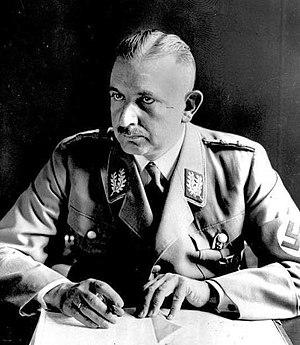
La science sous le Troisième Reich a trait à l'histoire des disciplines scientifiques en Allemagne entre 1933 à 1945. Le régime nazi ne porte pas aux sciences fondamentales un grand intérêt, sauf si les recherches sont en rapport avec l'idéologie nationale-socialiste ou peuvent avoir des applications militaires ou économiques concrètes. La collaboration des scientifiques avec le régime est donc ambiguë : si certains sont des nazis convaincus et d'autres démis de leurs fonctions ou exilés en raison de leurs origines raciales, la majorité poursuit ses travaux dans une certaine indifférence. Il convient néanmoins de distinguer les disciplines partiellement inféodées au régime des sciences dures, qui, pour des raisons de crédibilité scientifique, ne permettaient pas des dérives idéologiques.
Bernhard Rust, né le 30 septembre 1883 à Hanovre, mort le 8 mai 1945 à Berend/Nübel a été de 1934 à 1945, pendant le Troisième Reich, ministre de la Science et de l'Éducation.